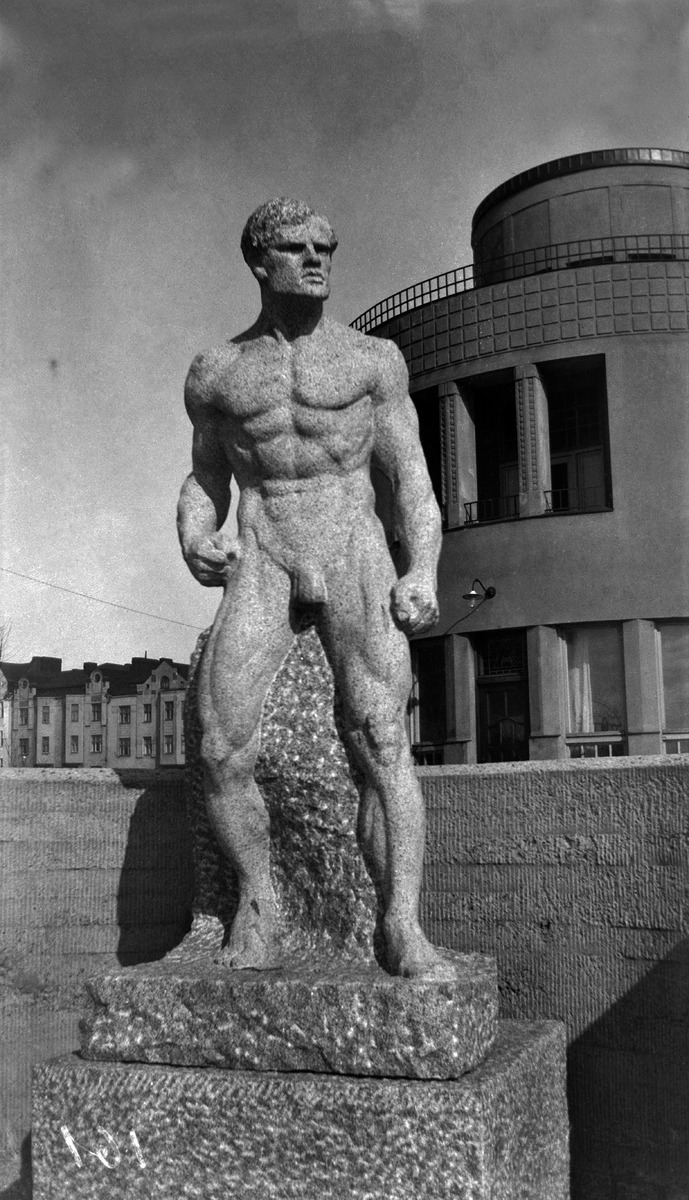
Kuvanveistäjä Viktor Janssonin veistos Taistelija (Valmius)  Villa Ensin,
Ensi
-sairaalan, edustalla
sisällön kuvaus: Kuvanveistäjä Viktor Janssonin veistos Taistelija (Valmius)  Villa Ensin,

Ensi

-sairaalan, edustalla. Merikatu 23. -  Wecksellintie 1. mustavalkoinen
Kuvaaja: Timiriasew, Ivan, valokuvaaja
Ajankohta: kuvausaika 1915 n
Paikka: Suomi, Uusimaa, Helsinki, Eira Helsinki, Merikatu 23. -  Wecksellintie 1
Aiheet: patsaat veistokset